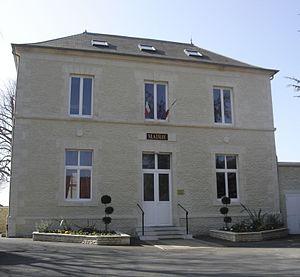
mairie de Saint-Aubin-d'Arquenay
Saint-Aubin-d'Arquenay est une commune française située dans le département du Calvados en région Normandie, peuplée de 1 070 habitants.